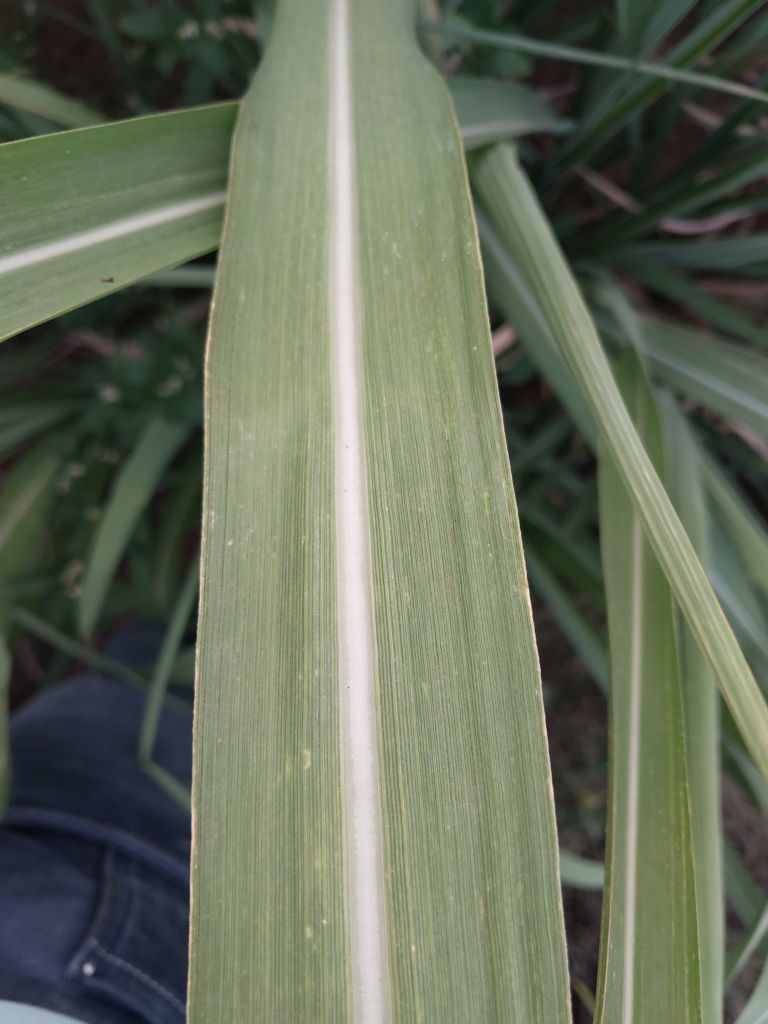
Label: Viral Disease